Cytotoxic T cell

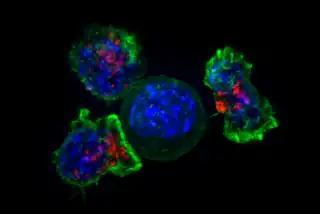
In this immunofluorescence image, a group of killer T cells (outer three) is engaging a cancer cell (centered one). A patch of signaling molecules (pink) that gathers at the site of cell-cell contact indicates that the CTL has identified a target. Lytic granules (red) that contain cytotoxic components then travel along the microtubule cytoskeleton (green) to the contact site and are secreted, thus killing the target.

Mature T cells go through different stages, depending on the number of times they have been in contact with the antigen. In the first place, naïve (virgin) T-lymphocytes are an initial stage of T cell residing in the thymus which have not yet encountered an antigen with affinity for its TCR. T cells that have been in contact with the antigen at least once but have subsequently returned to a quiescent or inactive state, are known as memory T cells. This particular stage remains ready to respond again to the specific antigen against which they were stimulated. Finally, when an immune response is triggered, these naive and memory T cells are activated, giving rise to effector T cells that have the capacity to kill pathogens or tumor cells.